Zachary Hochschild

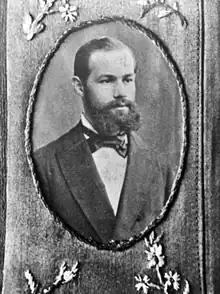
Zachary Hochschild in 1881

Zachary Hochschild (May 16, 1854 – November 6, 1912) was a German businessman, metal trader, and co-founder of "Metallgesellschaft AG".